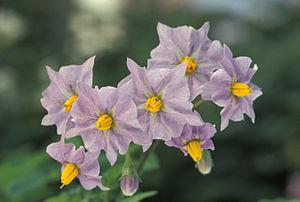
Fleures de la Pomme de terre
La section Solanum sect. Petota appartient au genre Solanum, sous-genrePotatoe, dans la famille des Solanaceae. Parmi les quelque 200 espèces qui la composent, figurent les sept espèces de pommes de terre cultivées et un grand nombre de « pommes de terre sauvages ». Sa distribution s'étend sur le continent américain depuis la vallée du Colorado au nord jusqu'à l'archipel des Chonos au sud.
La pomme de terre ou patate, est un tubercule comestible produit par l’espèce Solanum tuberosum, appartenant à la famille des solanacées. Le terme désigne également la plante elle-même, plante herbacée, vivace par ses tubercules mais toujours cultivée comme une culture annuelle. La pomme de terre est une plante qui réussit dans la plupart des sols, mais elle préfère les sols légers légèrement acides. La plante est sujette aux maladies dans des sols calcaires ou manquant d’humus.